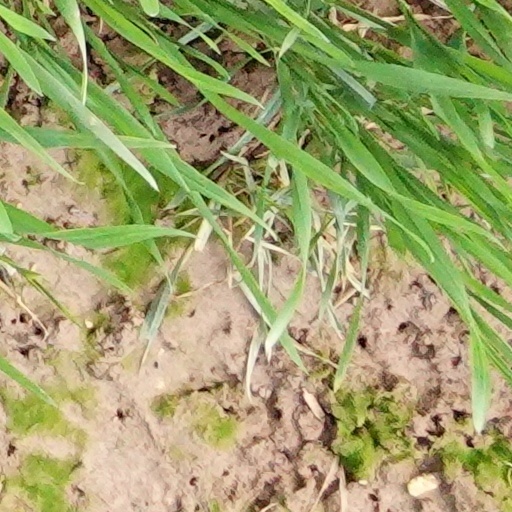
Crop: wheat